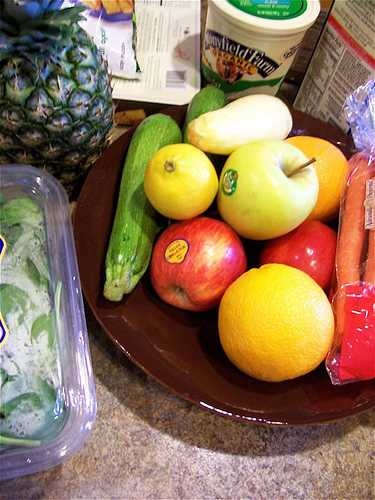
Label: Lemon